Vito Bonsignore

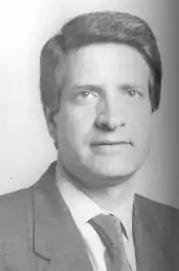
Vito Bonsignore

Vito Bonsignore (born 3 July 1943 in Bronte, Catania, Sicily) is an Italian politician.